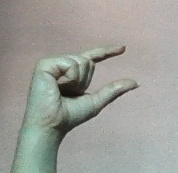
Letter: dal